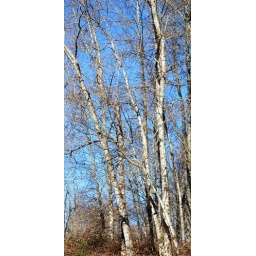
These trees lie in my backyard. I love their whiteness against today's blue sky.